Aars

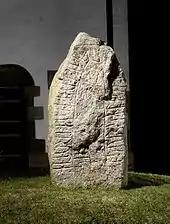
Aars stone

At the church in Aars there is a rune stone with the following inscription: (front) Asser put this stone after his lord Valtoke, (backside) The stone proclaims that it will stand here for a long time, it should mention Valtoke's varie. Valtoke full name was Valtoke Gormsson but he was also called Toke Gormsson, and he was son of Gorm the old (Danish: Gorm den gamle). He died in the Battle of Fýrisvellir and the stone was raised near Aars because he was Earl of Vendsyssel which is not too far from Aars, but how it ended up in Aars is not known. The rune stone was rediscovered in Aars in 1654. It is believed to have originally stood north-east of the church, probably as part of a memorial assemblage comparable to the Jelling stones.